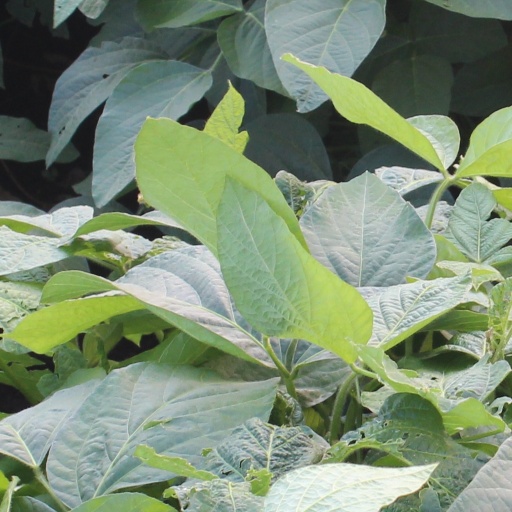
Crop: soybean